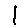
Label: 1